E. J. Richmond

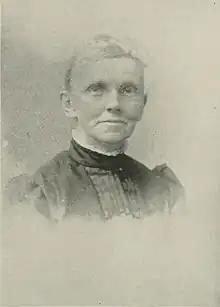
"A Woman of the Century"

Euphemia Johnson Richmond ( Guernsey; pen names, Effie Johnson and Mrs. E. J. Richmond; July 28, 1825 – February 9, 1918) was an American litterateur and author of novels and children's literature. Her early sketches, published in periodicals, were under the pen name, "Effie Johnson", but her later work was under her own name styled as "Mrs. E. J. Richmond".